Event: Nepal Earthquake
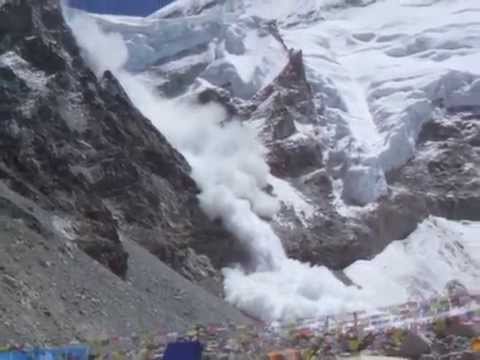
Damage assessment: no_damage